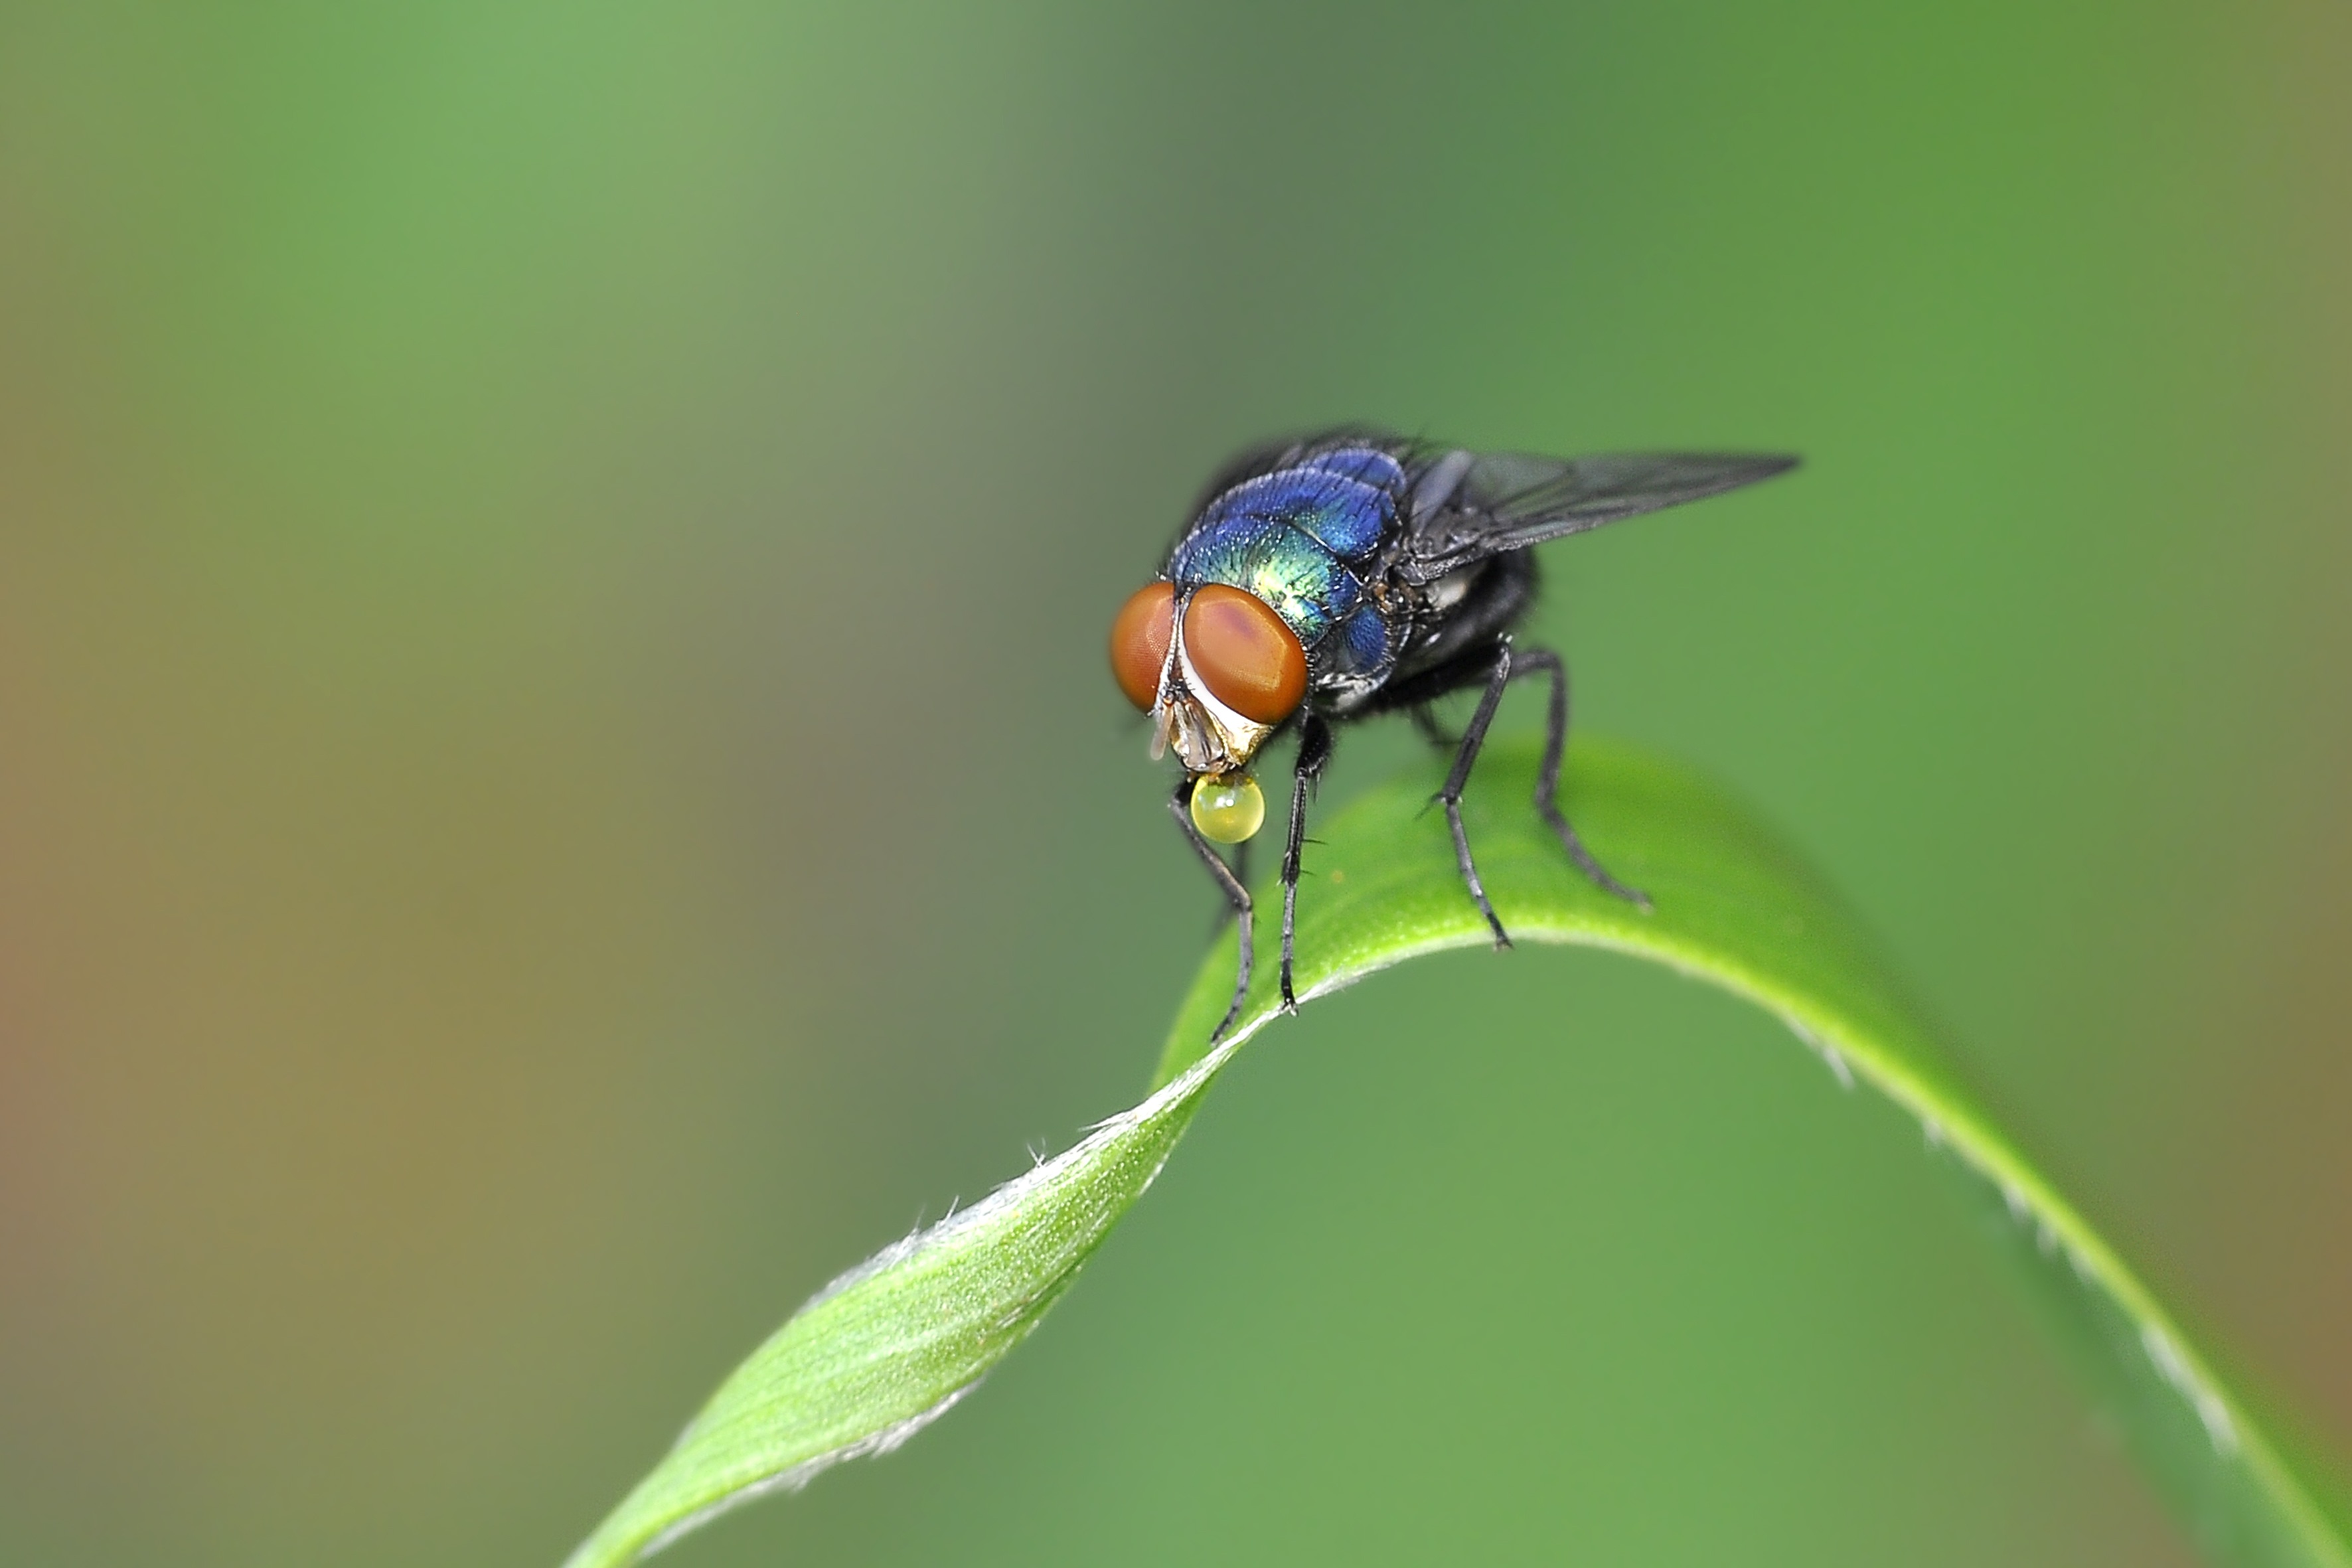
nature, photography, leaf, flower, fly, green, red, color, insect, blue, fauna, invertebrate, close up, dragonfly, ball, damselfly, nectar, macro photography, arthropod, leaf beetle, secretion, plant stem, dragonflies and damseflies